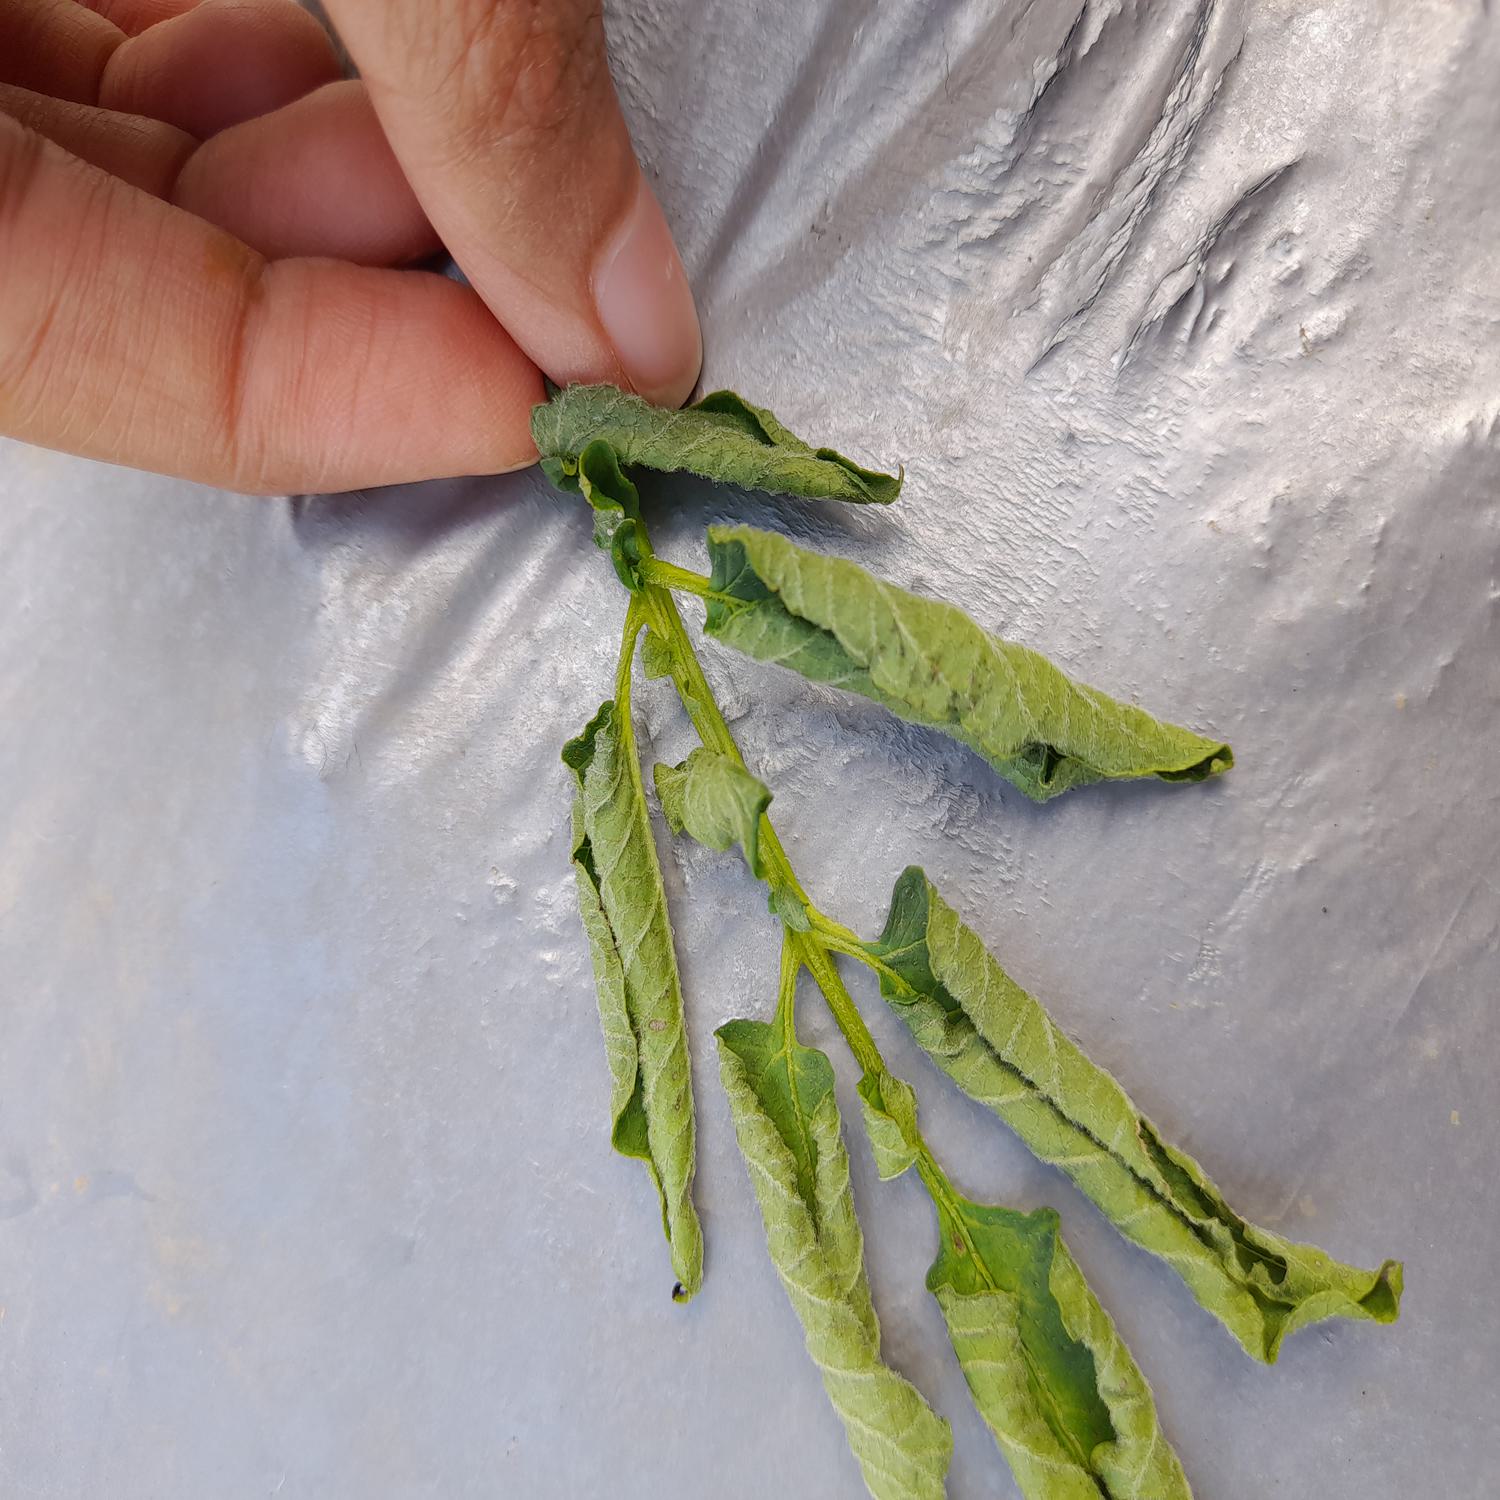
Label: Bacteria